Hurricane Jeanne

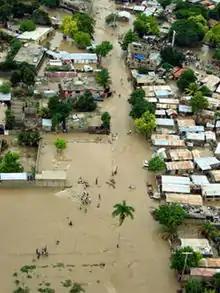
Flooding in Haiti

By September 17, heavy rains totaling about in the northern mountains of Haiti caused severe flooding and mudslides in the department of Artibonite, causing particular damage in the coastal city of Gonaïves, where it affected about 80,000 of the city's 100,000 residents. As of October 6, 2004 the official report counted 3,006 people dead, with 2,826 of those in Gonaïves alone. Another 2,601 people were injured.